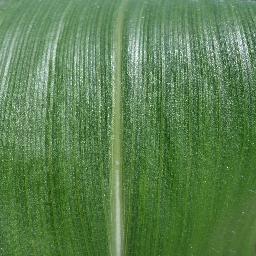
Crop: corn
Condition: (maize)_healthy